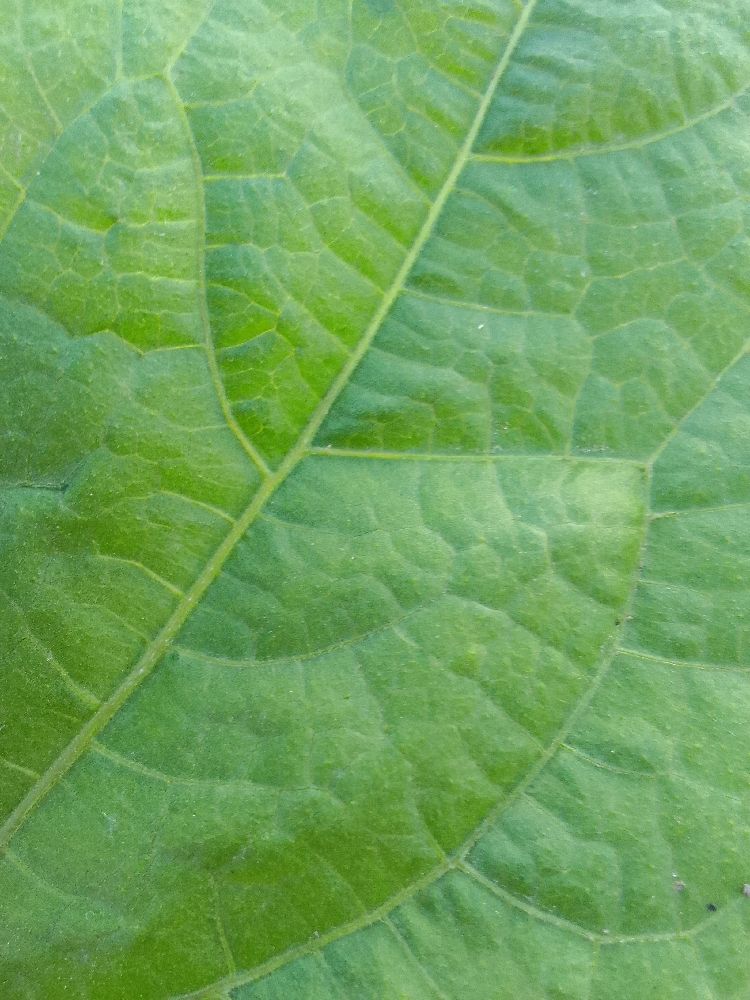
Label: healthy